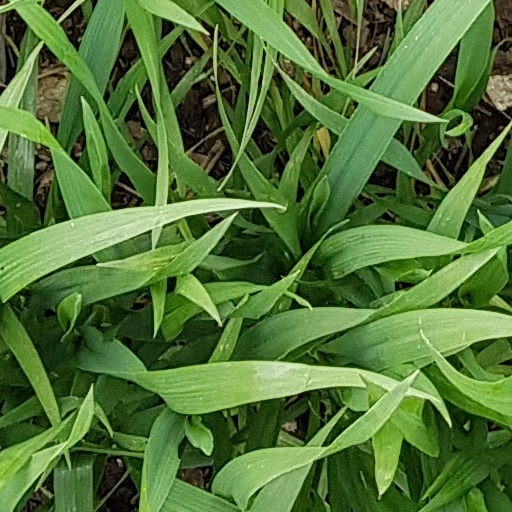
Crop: wheat